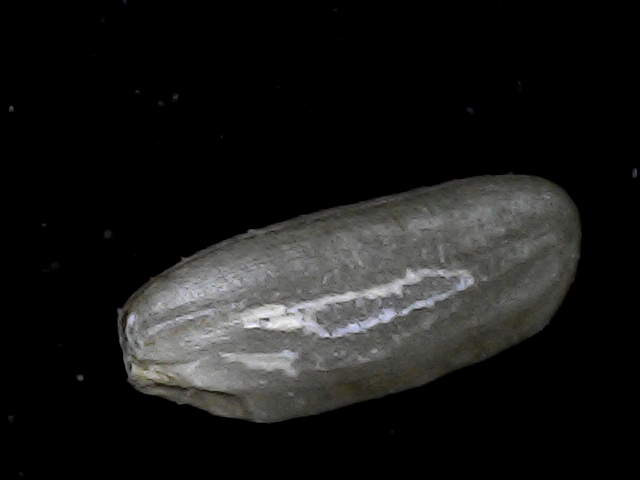
Rice variety: BD79